Şehzade Mustafa

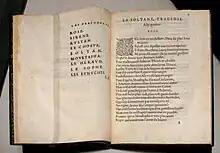
The execution of Mustafa in 1553 was the subject of the 1561 French tragedy "La Soltane" by Gabriel Bounin.

Mustafa went beyond merely establishing a reputation, as an undated letter attributed to him, likely from the late 1540s, reveals. The letter, addressed to Ayas Pasha, governor of Erzurum, and a promising bureaucrat, primarily seeks the discreet support of a high-ranking member of the military elite in anticipation of the inevitable succession wars. Mustafa carefully emphasizes his intention to await his father's death, avoiding an outright rebellion. Simultaneously, he draws attention to his grandfather Selim's ascension to the throne, suggesting that, like Selim, he intends to reward supporters and punish those who do not after becoming sultan. In the intricacies of the early modern empire's political landscape, where explicit declarations are rare, the allusion to Selim serves as a clear and powerful message. The letter also offers insights into Mustafa's self-perception and his beliefs about his brothers, indicating that he considered himself the only prince embodying the true qualities of a sultan. He asserted his Sharia-based right to the throne, challenging Ottoman custom. Ayas Pasha gave a positive response, assuring the prince that he was more deserving of the throne than his brothers. Mustafa's pursuit of support extended to diplomatic channels, as evidenced by his envoy Nebi Bey's mission to Venice shortly before his execution, aiming to secure political and logistical backing for his potential ascent to the throne.